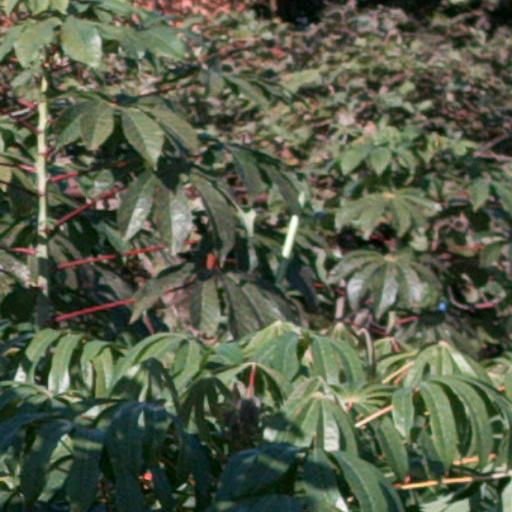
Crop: cassava